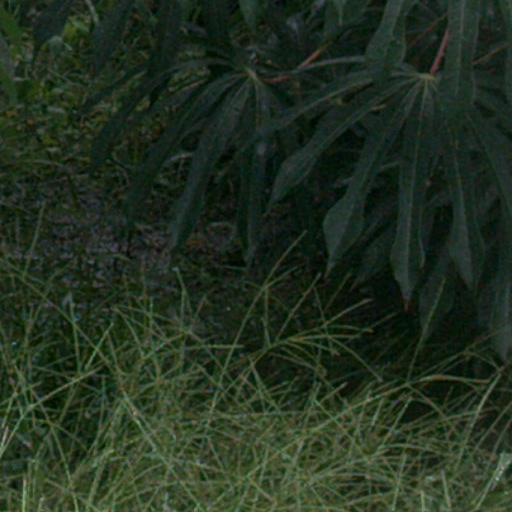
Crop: cassava